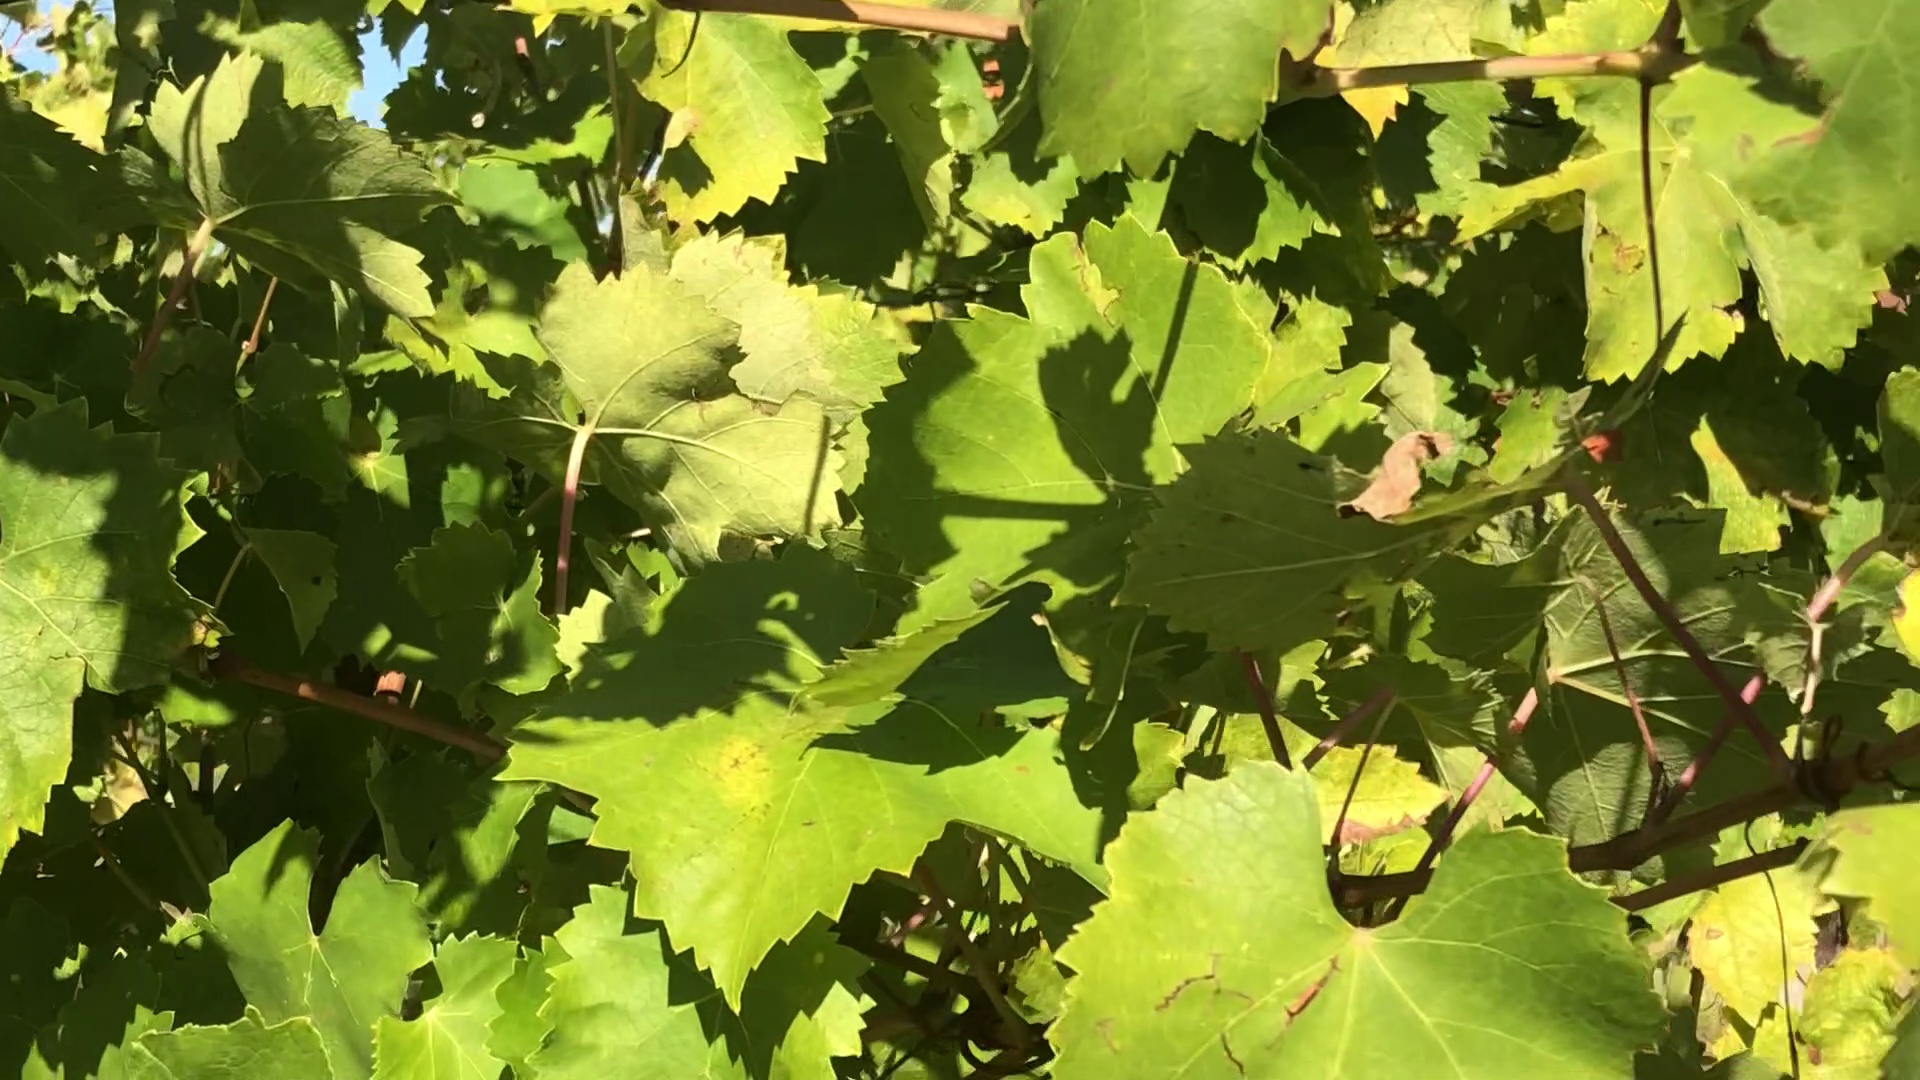
Label: healthy